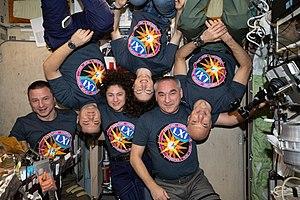
L'expédition 61 est le 61ᵉ roulement de l'équipage de l'ISS. L'expédition est commandée par Luca Parmitano, qui devient le troisième européen et le premier italien à assurer le commandement de la Station.